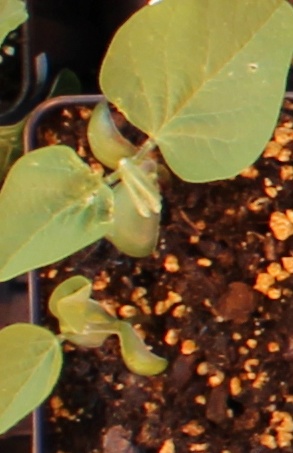
Label: Soybean